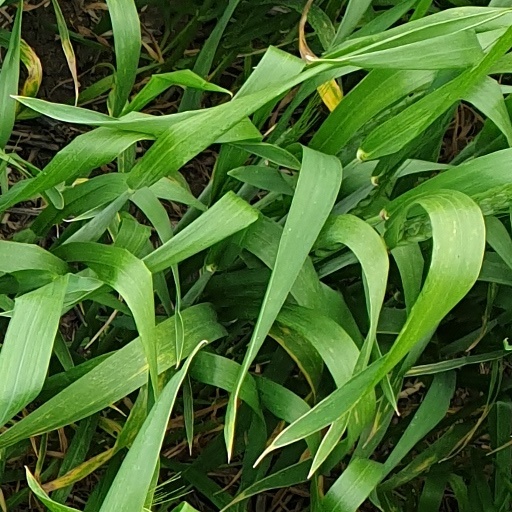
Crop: wheat